University of Texas Health Science Center at San Antonio

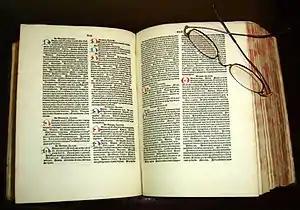
A Latin copy of Avicenna's "Canon of Medicine", dated 1484, located at the P.I. Nixon Medical Historical Library

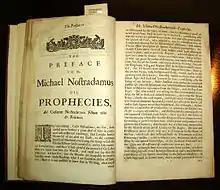
Copy of Garencières' 1672 English translation of the "Propheties", located in The P.I. Nixon Medical History Library

State Senator Leticia Van de Putte championed the creation of a special advisory group that would research the benefits of a possible merger between the Health Science Center and the University of Texas at San Antonio (UTSA), which is also located on the city's northwest side. In 2010, the special advisory group, headed by Peter T. Flawn, former president of both UTSA and the University of Texas at Austin, concluded that a merger would not be in the best interest of the two institutions. Among its key arguments were that both institutions had strong leadership already on a positive trajectory, the merger would be a short-term distraction for UTHSCSA, and the benefit to UTSA's national stature would be slight.